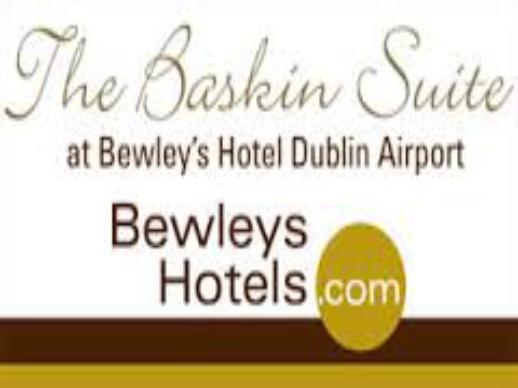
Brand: Bewley's
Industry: Food